Mathilde Dolgopol de Sáez

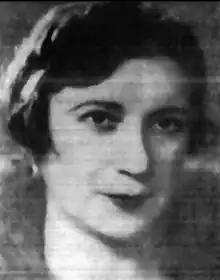

Mathilde Dolgopol de Sáez (6 March 1901 – 29 June 1957) was an Argentine vertebrate paleontologist. She has “the distinction of being the first female vertebrate paleontologist in Latin America.”